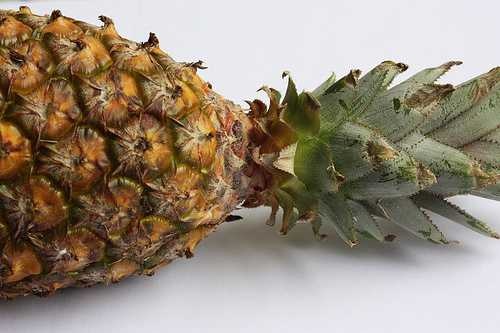
Label: Pineapple